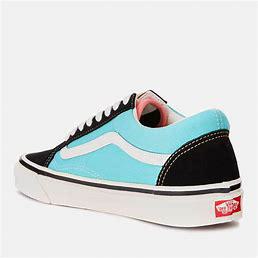
Brand: Vans
Model: Old Skool 36 DX